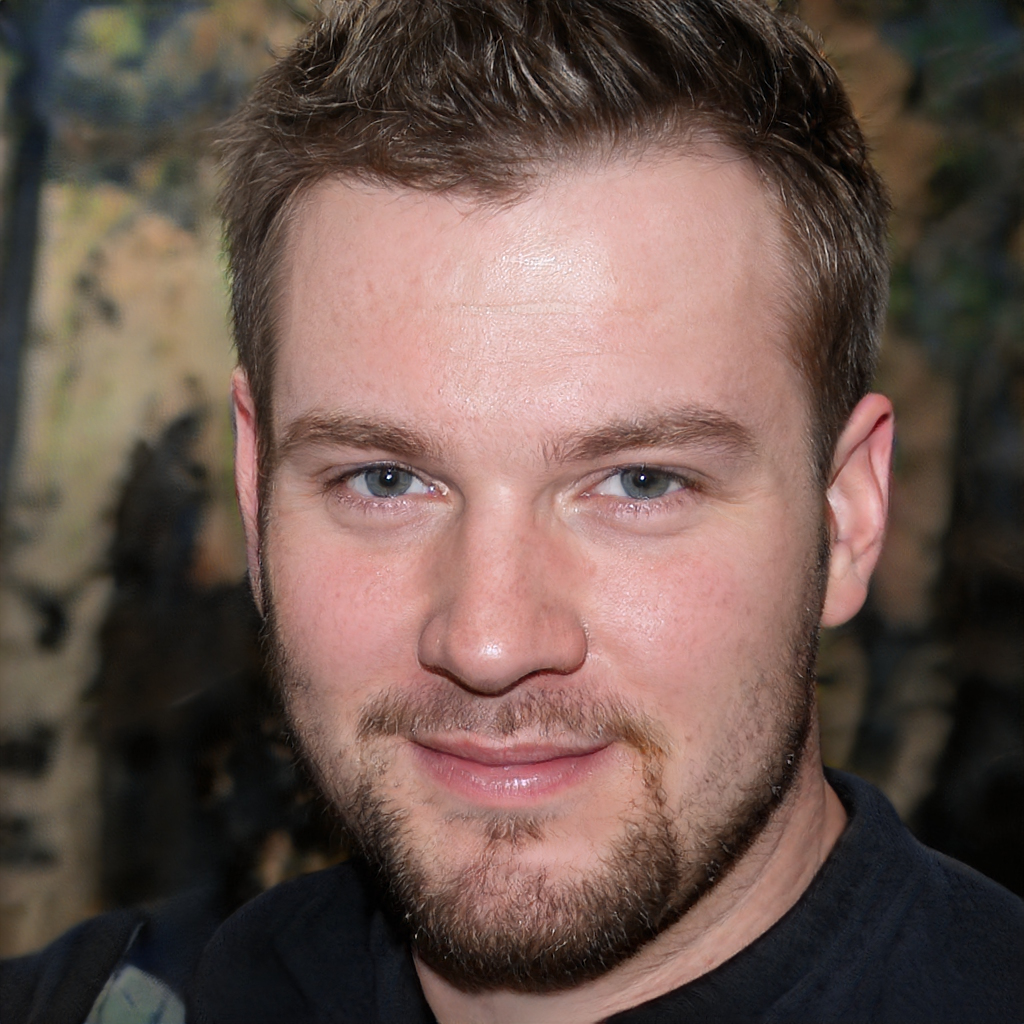
Gender: Male